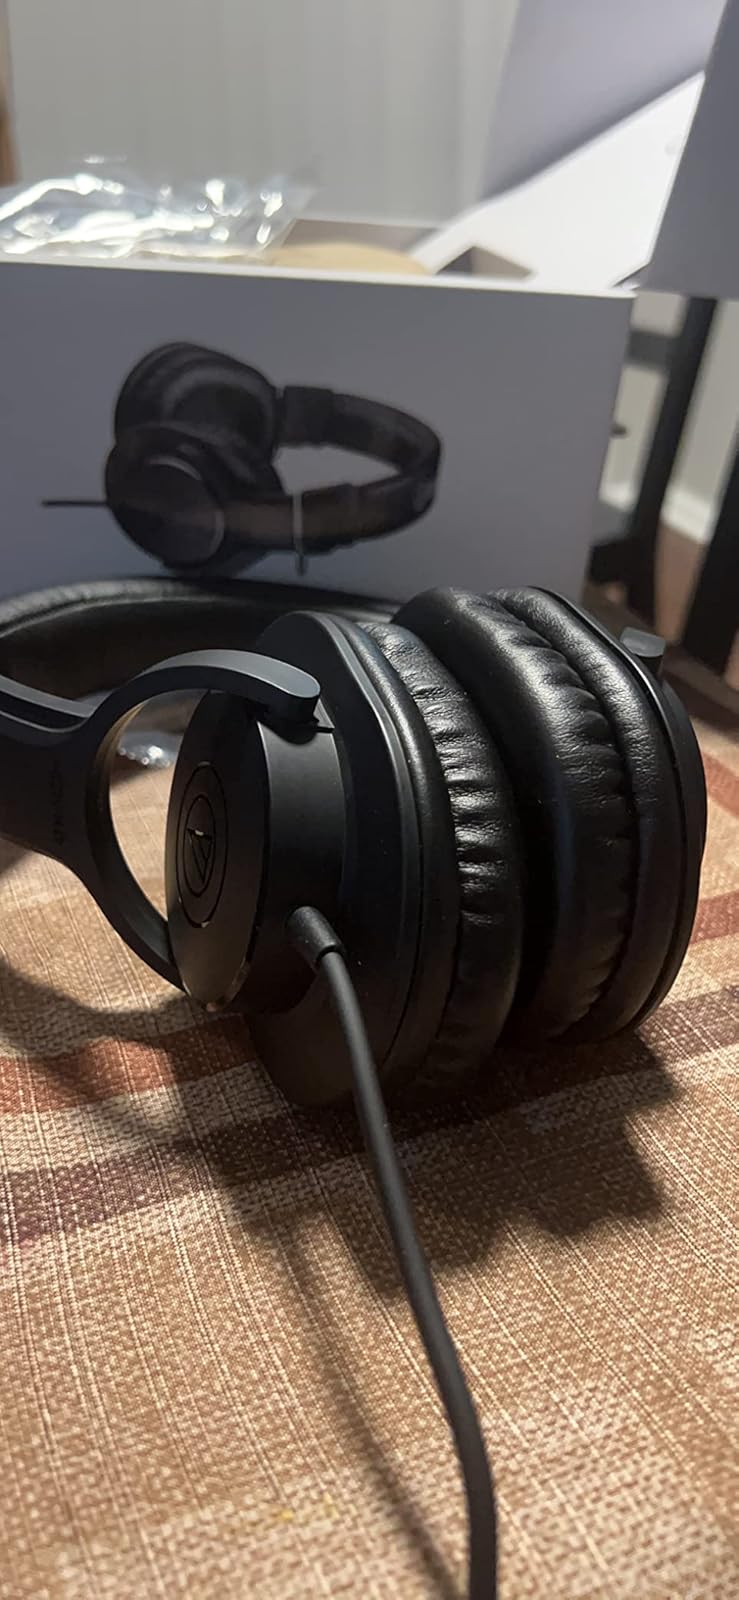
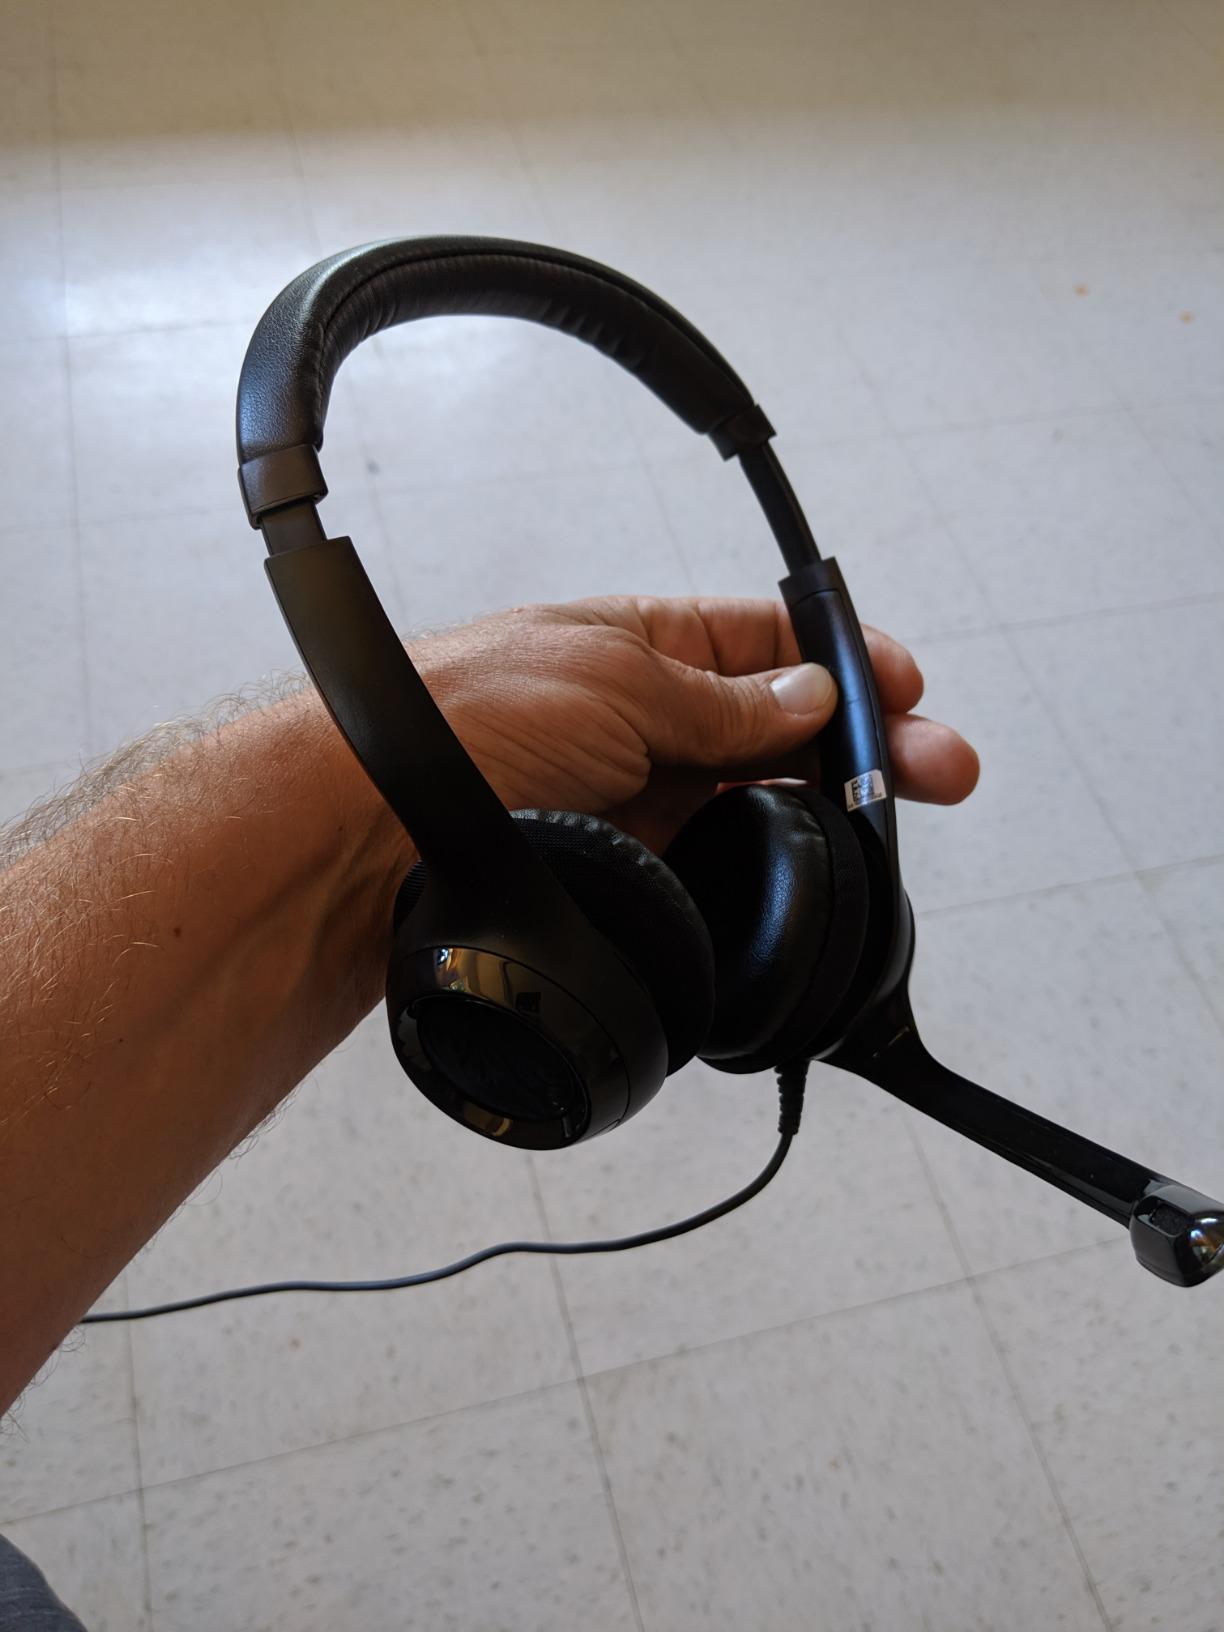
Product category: headphones
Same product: no